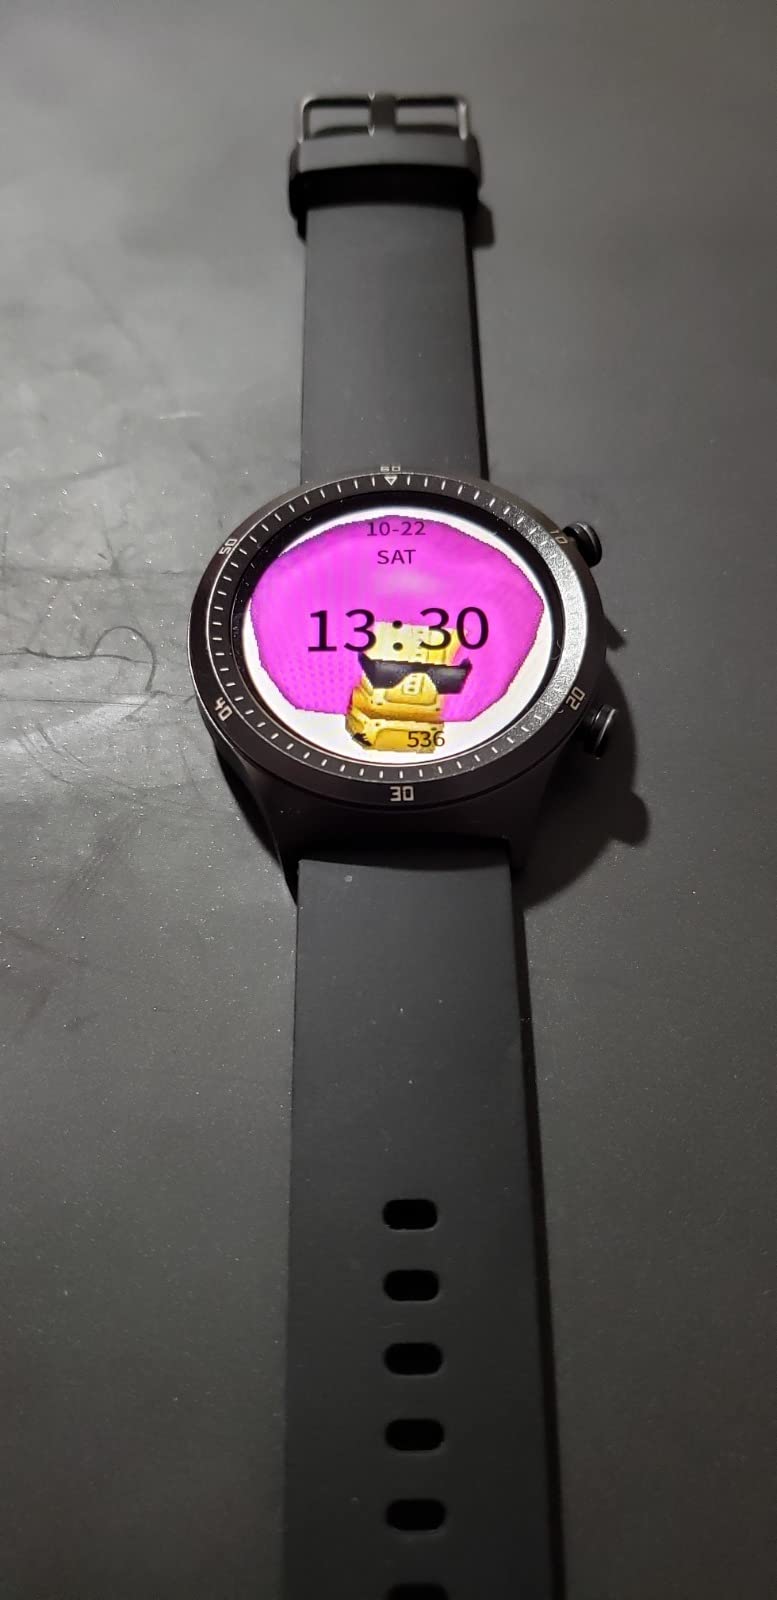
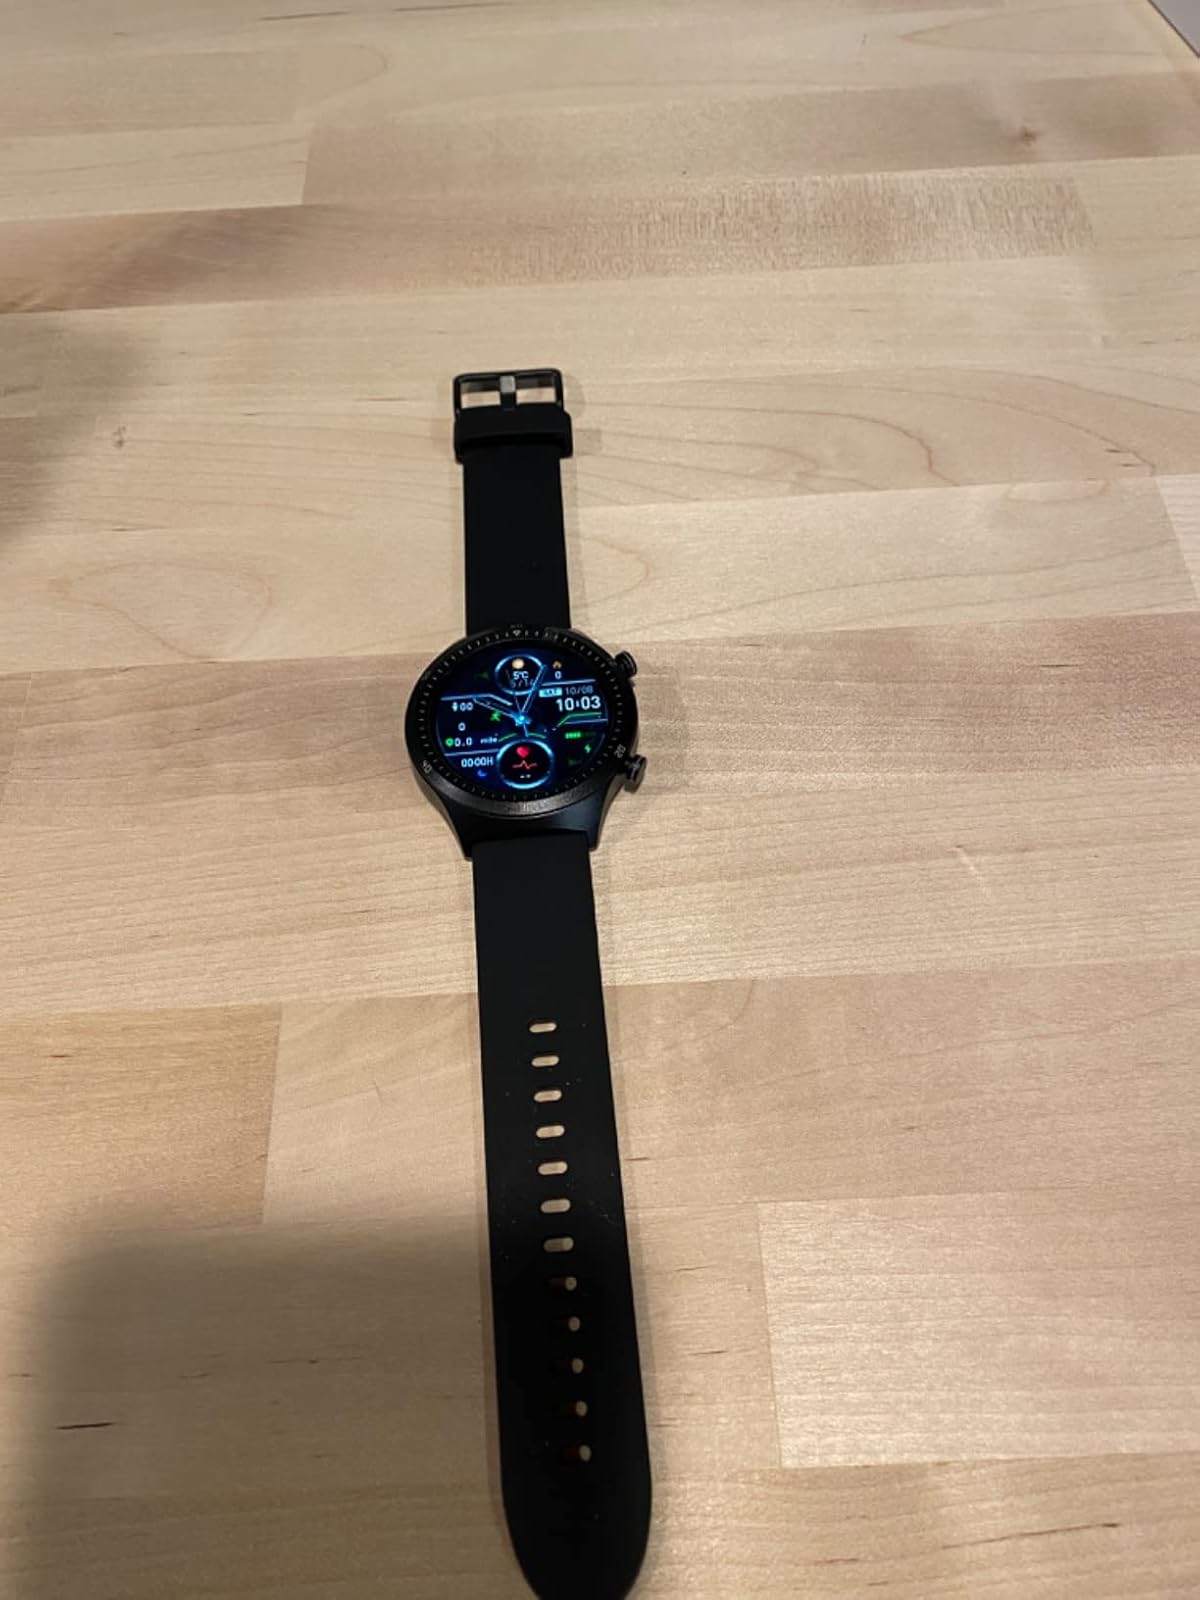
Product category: smartwatch
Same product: yes